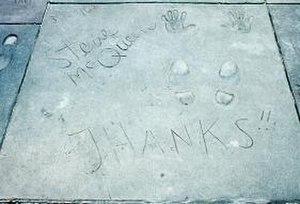
Terrence Stephen McQueen, dit Steve McQueen, né le 24 mars 1930 à Beech Grove et mort le 7 novembre 1980 à Ciudad Juárez, est un acteur et producteur de cinéma américain, par ailleurs pilote automobile et pilote de moto.